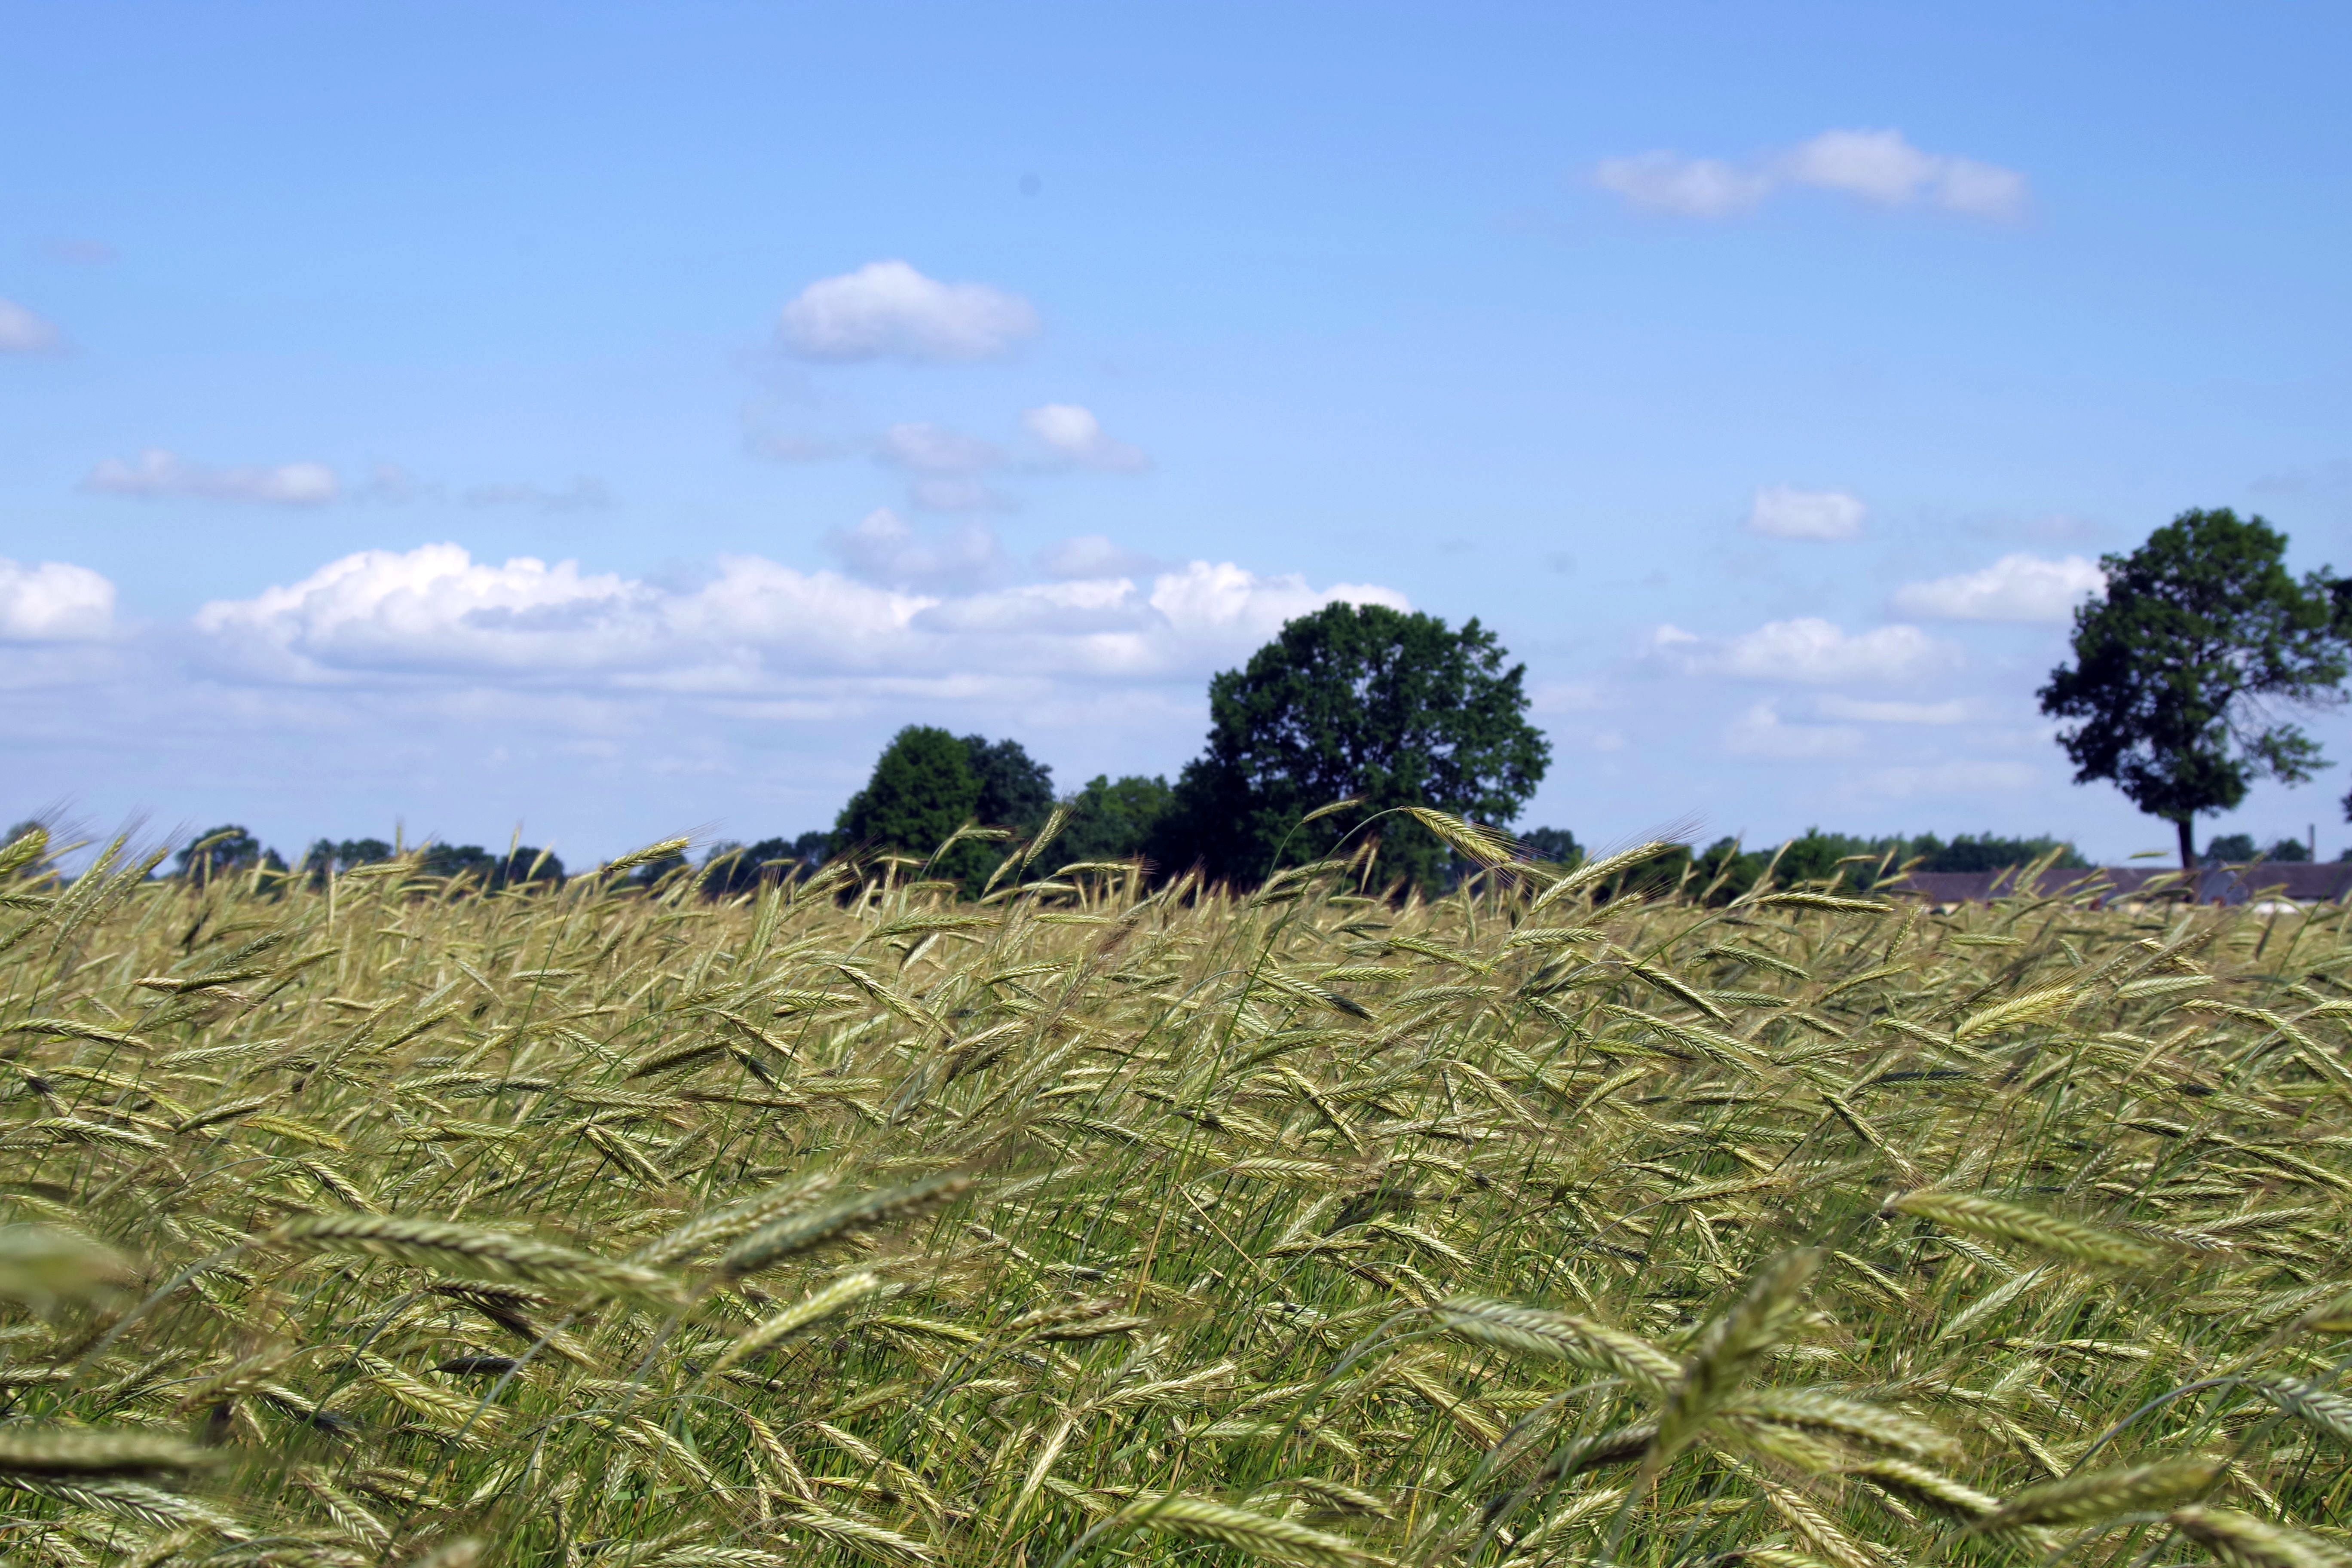
landscape, plant, field, barley, wheat, prairie, flower, summer, village, food, harvest, crop, pasture, corn, soil, agriculture, plain, grassland, rye, plantation, ecosystem, poland village, rural area, harvest festival, flowering plant, tillage, the cultivation of, k os, fields of cereals, grass family, land plant